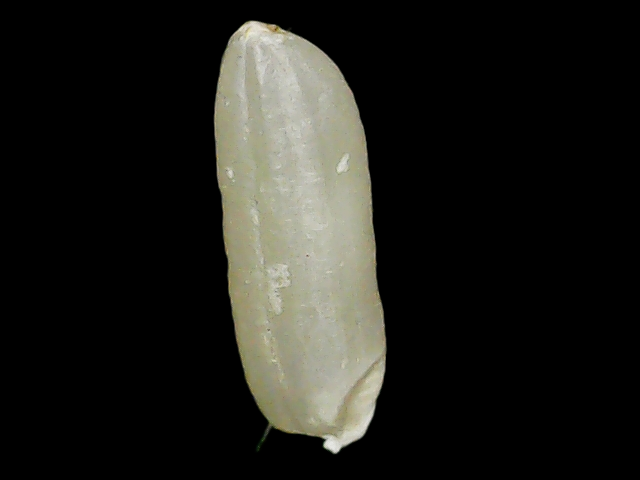
Rice variety: Binadhan26